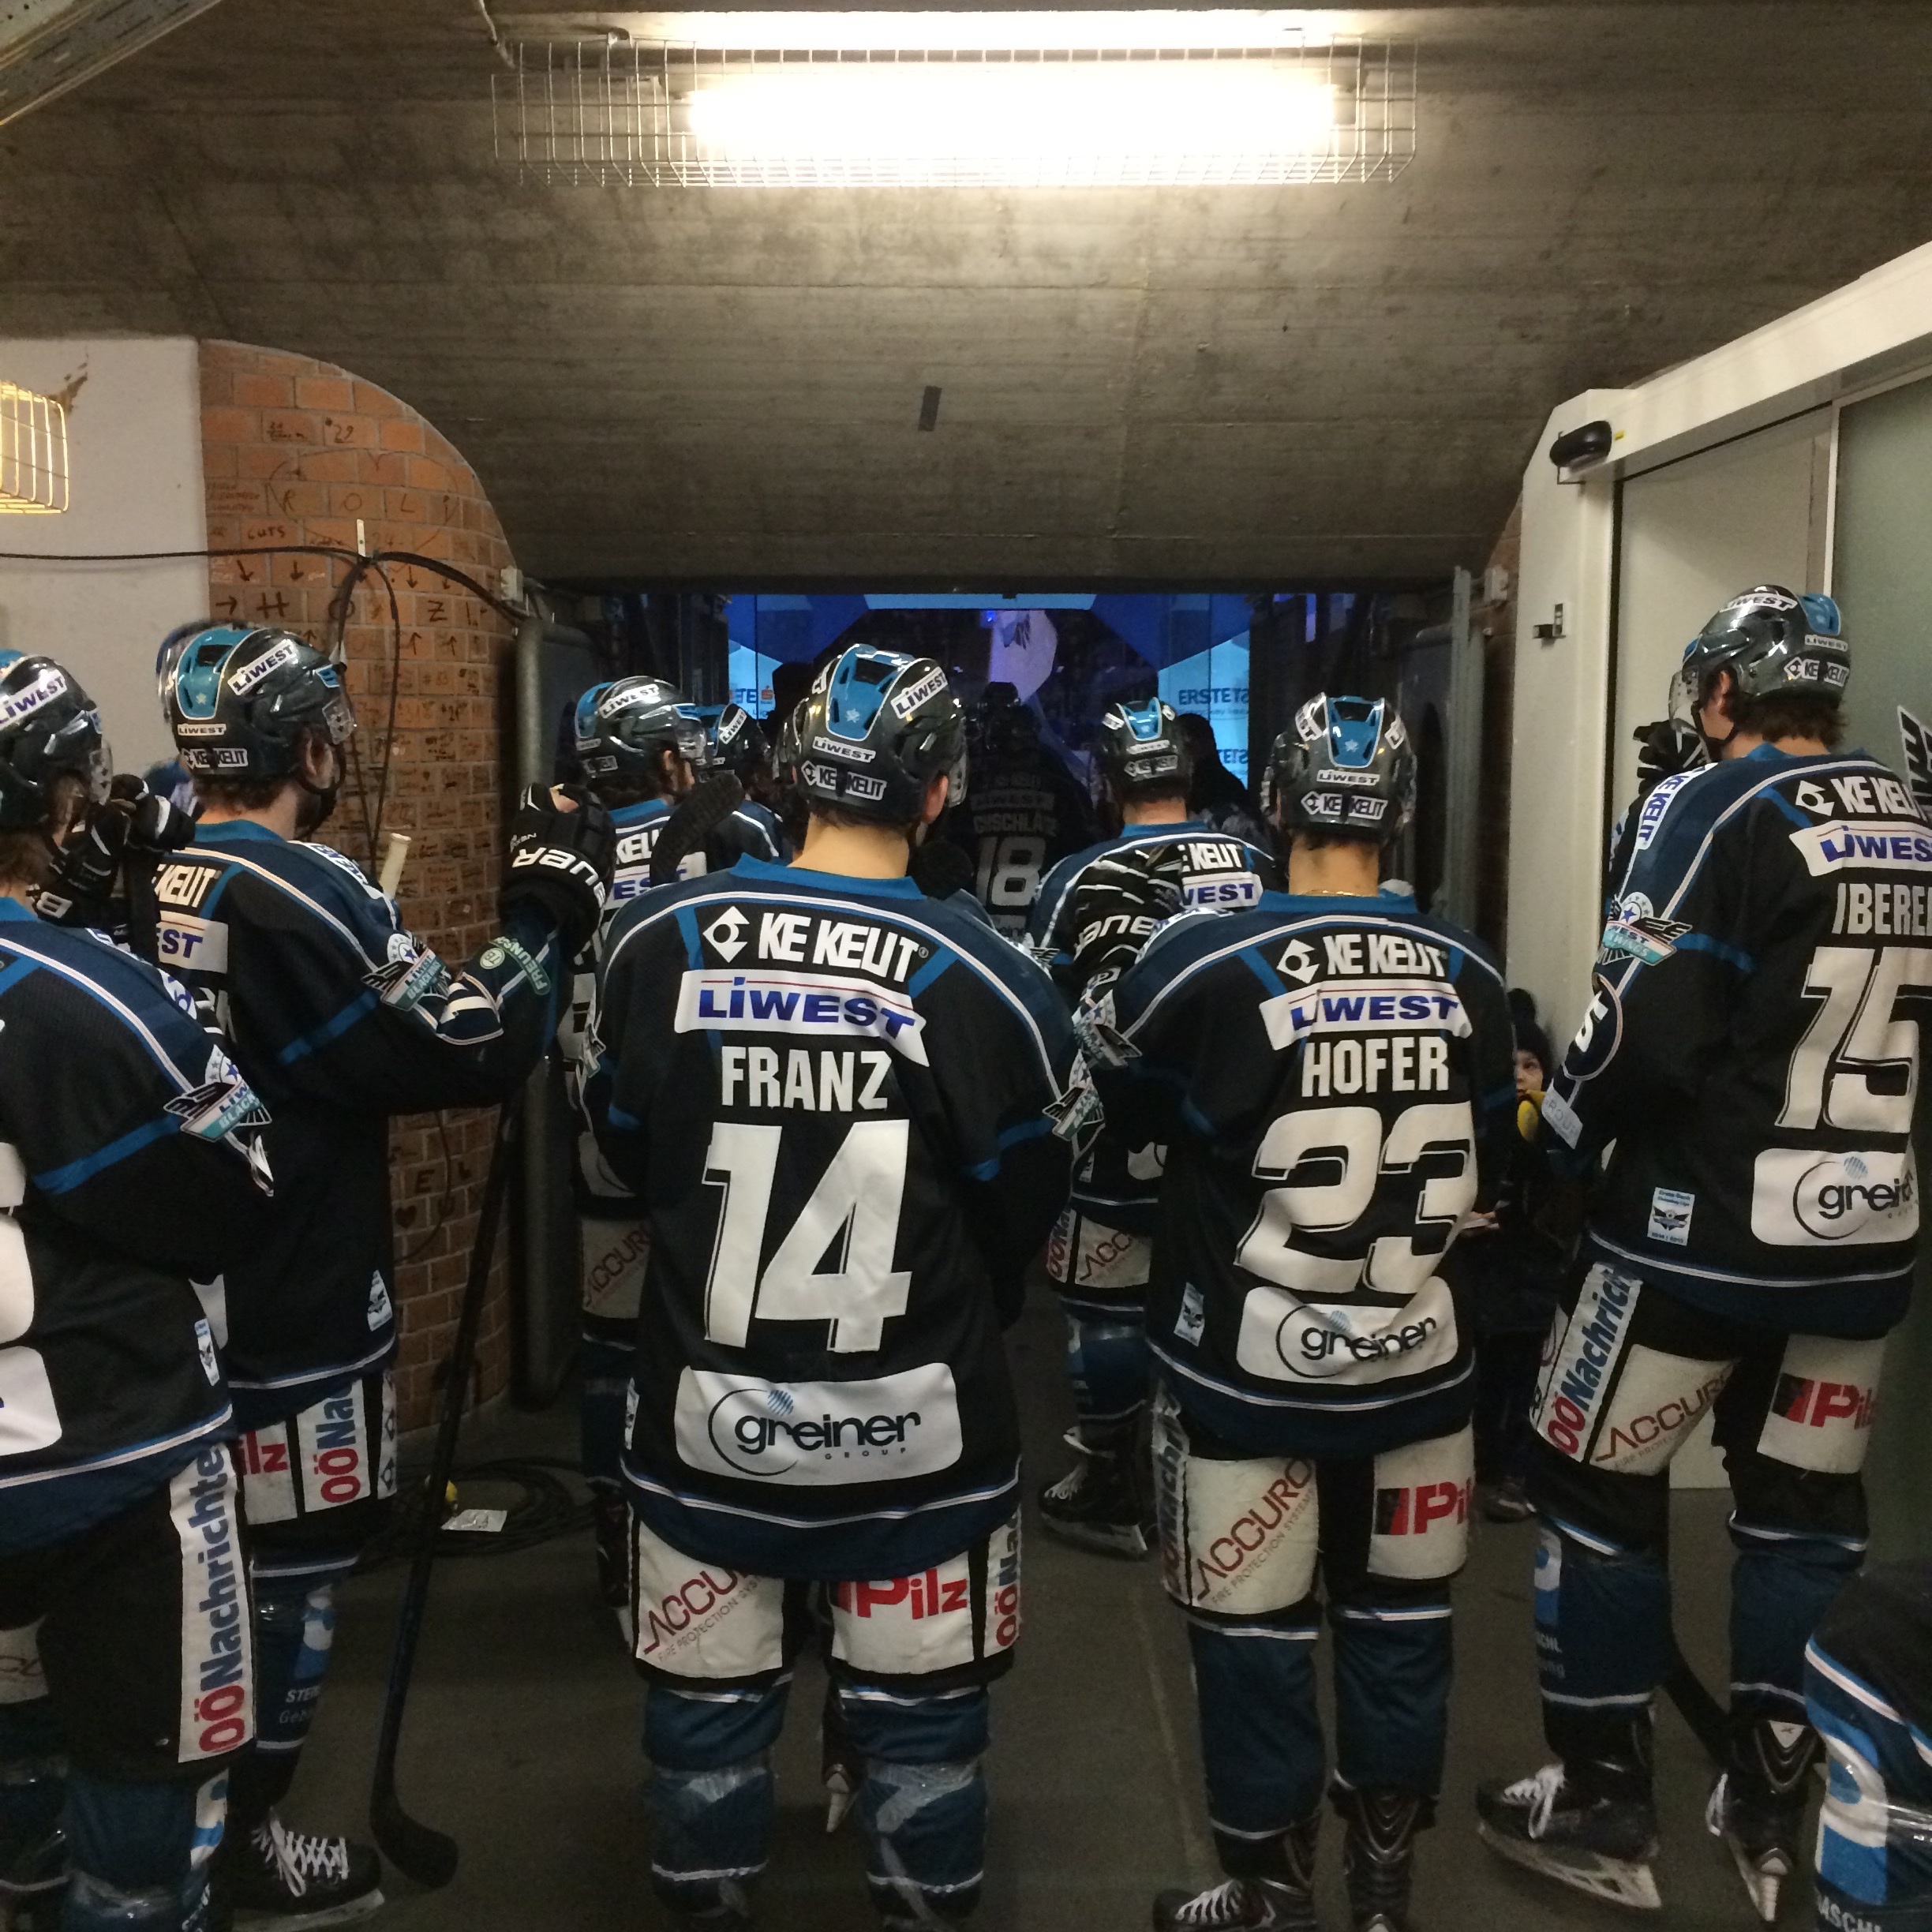
structure, sport, ice, hockey, team, race track, games, linz, sport venue